Sophora toromiro

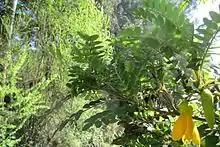
"Sophora toromiro" flower

"Sophora toromiro" is considered a large shrub or small tree, with its adult height being up to . Its leaves are pinnate, with bright yellow flowers resembling the Chilean bellflower, which has red flowers of a similar shape. The flowers are born in clusters and are characteristic of the Fabaceae family. The wood is dense and hard, with a red-brown color and vertical fissures. Fruits come in an elongated legume pod that contain several seeds. Its lifespan is unknown due to lack of data and extinction in the wild.